University of Wisconsin–Platteville

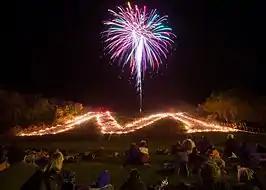
Lighting of the Platte Mound M

Of the student body, over 3,700 live in campus residence halls, with a growing number of students staying in town during the weekends. Students who don't live on campus typically live in houses off-campus which are rented by the year. The local music scene has been active, producing several bands a year.